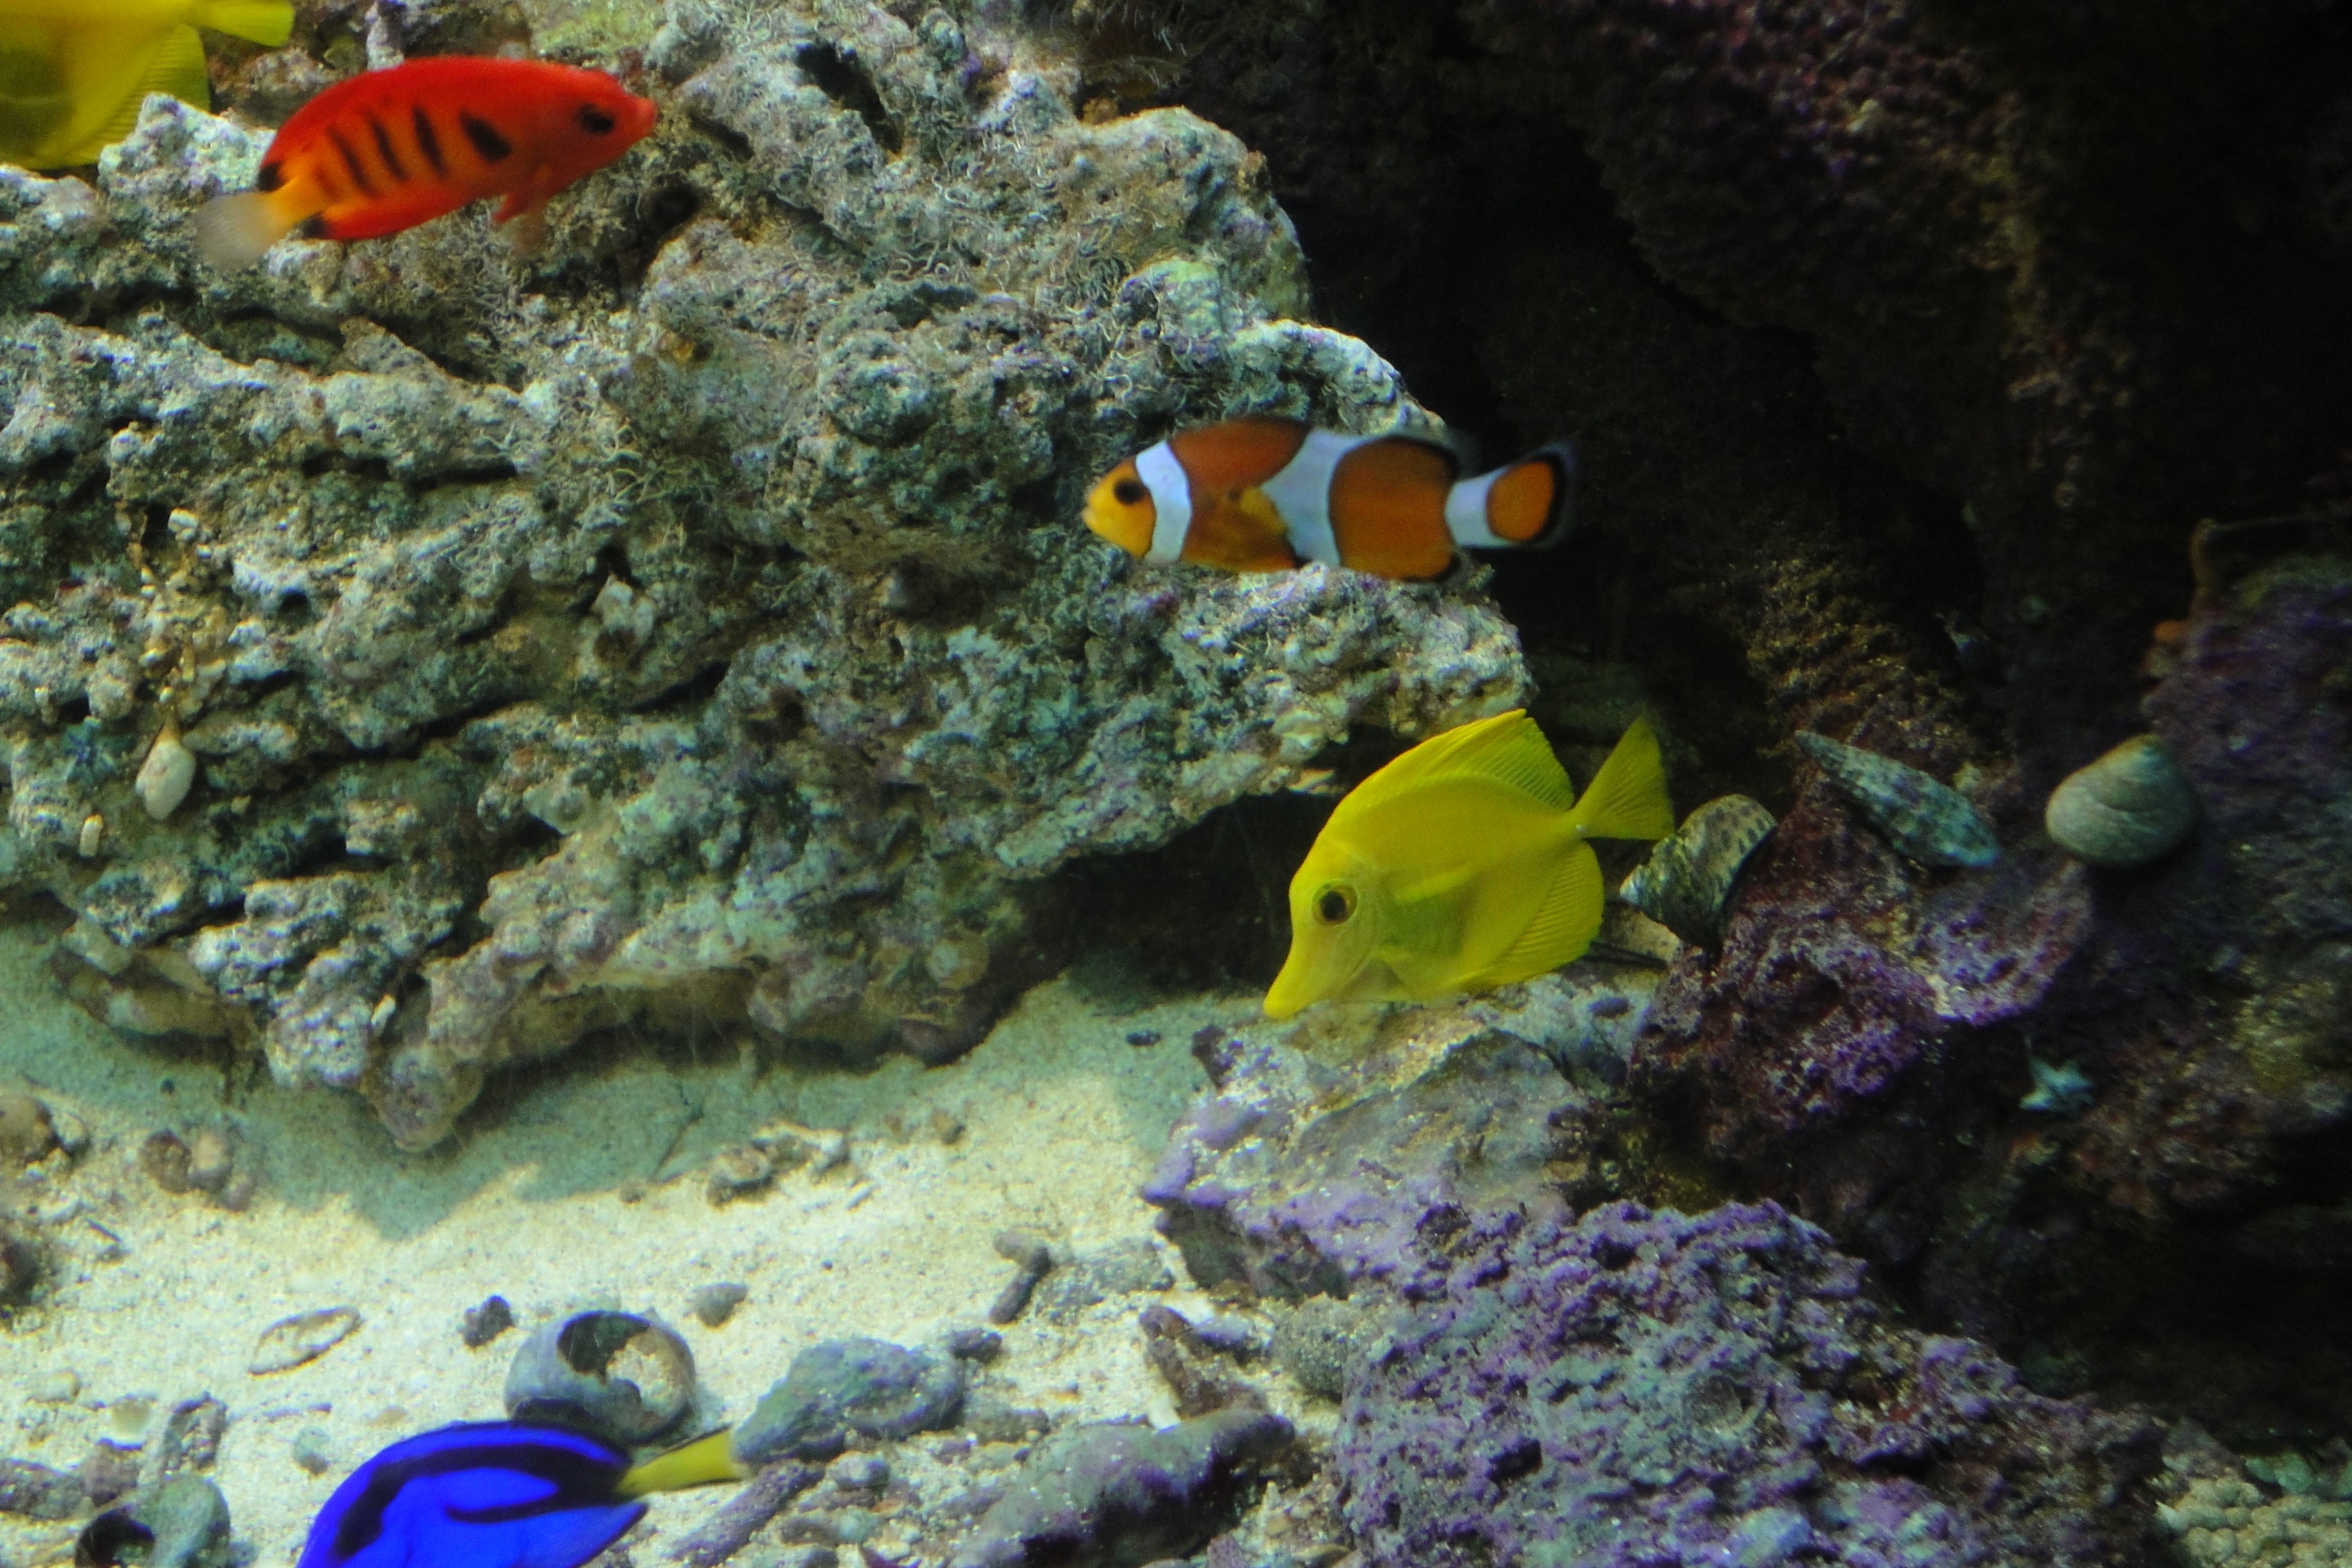
underwater, orange, red, biology, yellow, fish, coral, coral reef, clown fish, reef, aquarium, exotic fish, marine biology, coral reef fish, pomacentridae, yellow surgeon, zebrasoma flavescens, amphiprion ocellaris clownfish